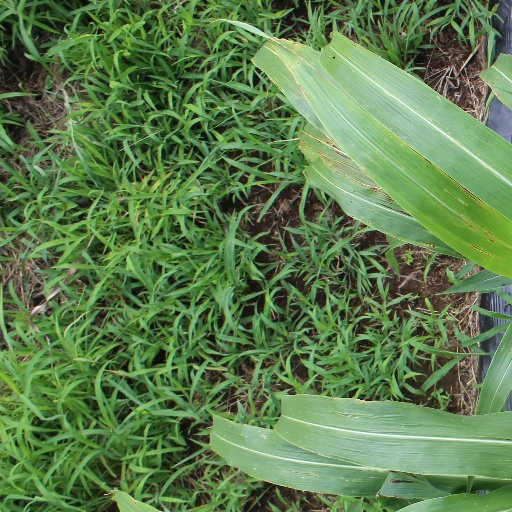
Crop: sorghum